Mistress America

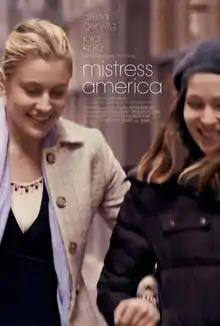
Theatrical release poster

Mistress America is a 2015 American comedy film directed by Noah Baumbach. It was written by Baumbach and Greta Gerwig, who stars alongside Lola Kirke. The film was released on August 14, 2015, by Fox Searchlight Pictures.